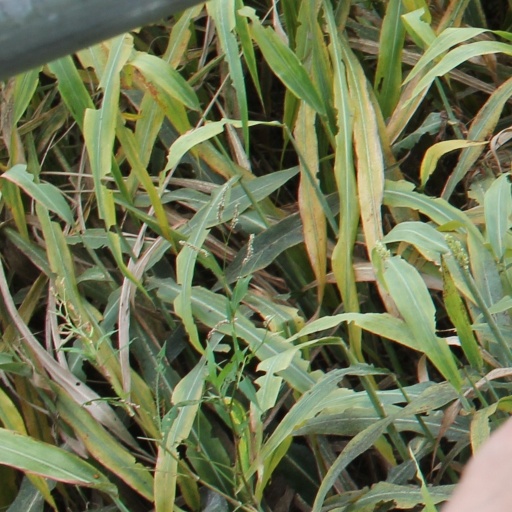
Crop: sorghum